Araniko

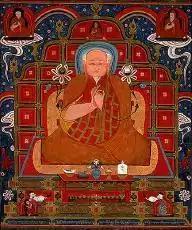
Drogön Chögyal Phagpa, one of the five founders of the Sakya school of Tibetan Buddhism, was appointed as a king of Tibet by the Mongol ruler Kublai Khan (r. 1260–1294).

The event that brought Arniko to Tibet, and eventually to the Yuan court in Shangdu (today's Beijing), was Kublai Khan's decree of 1260 CE to Drogön Chögyal Phagpa, the fifth patriarch of Sakya sect of Tibetan Buddhism, to build a golden stupa for Suer chi wa (Tibetan: "Chos rje pa" or "the Lord of Dharma"), that is the Sakya Pandita Kun dga' rgyal mtshan (1182–1251), the fourth patriarch of the sect. Kublai's order was one of the indicators of his acceptance of Sakya teaching.